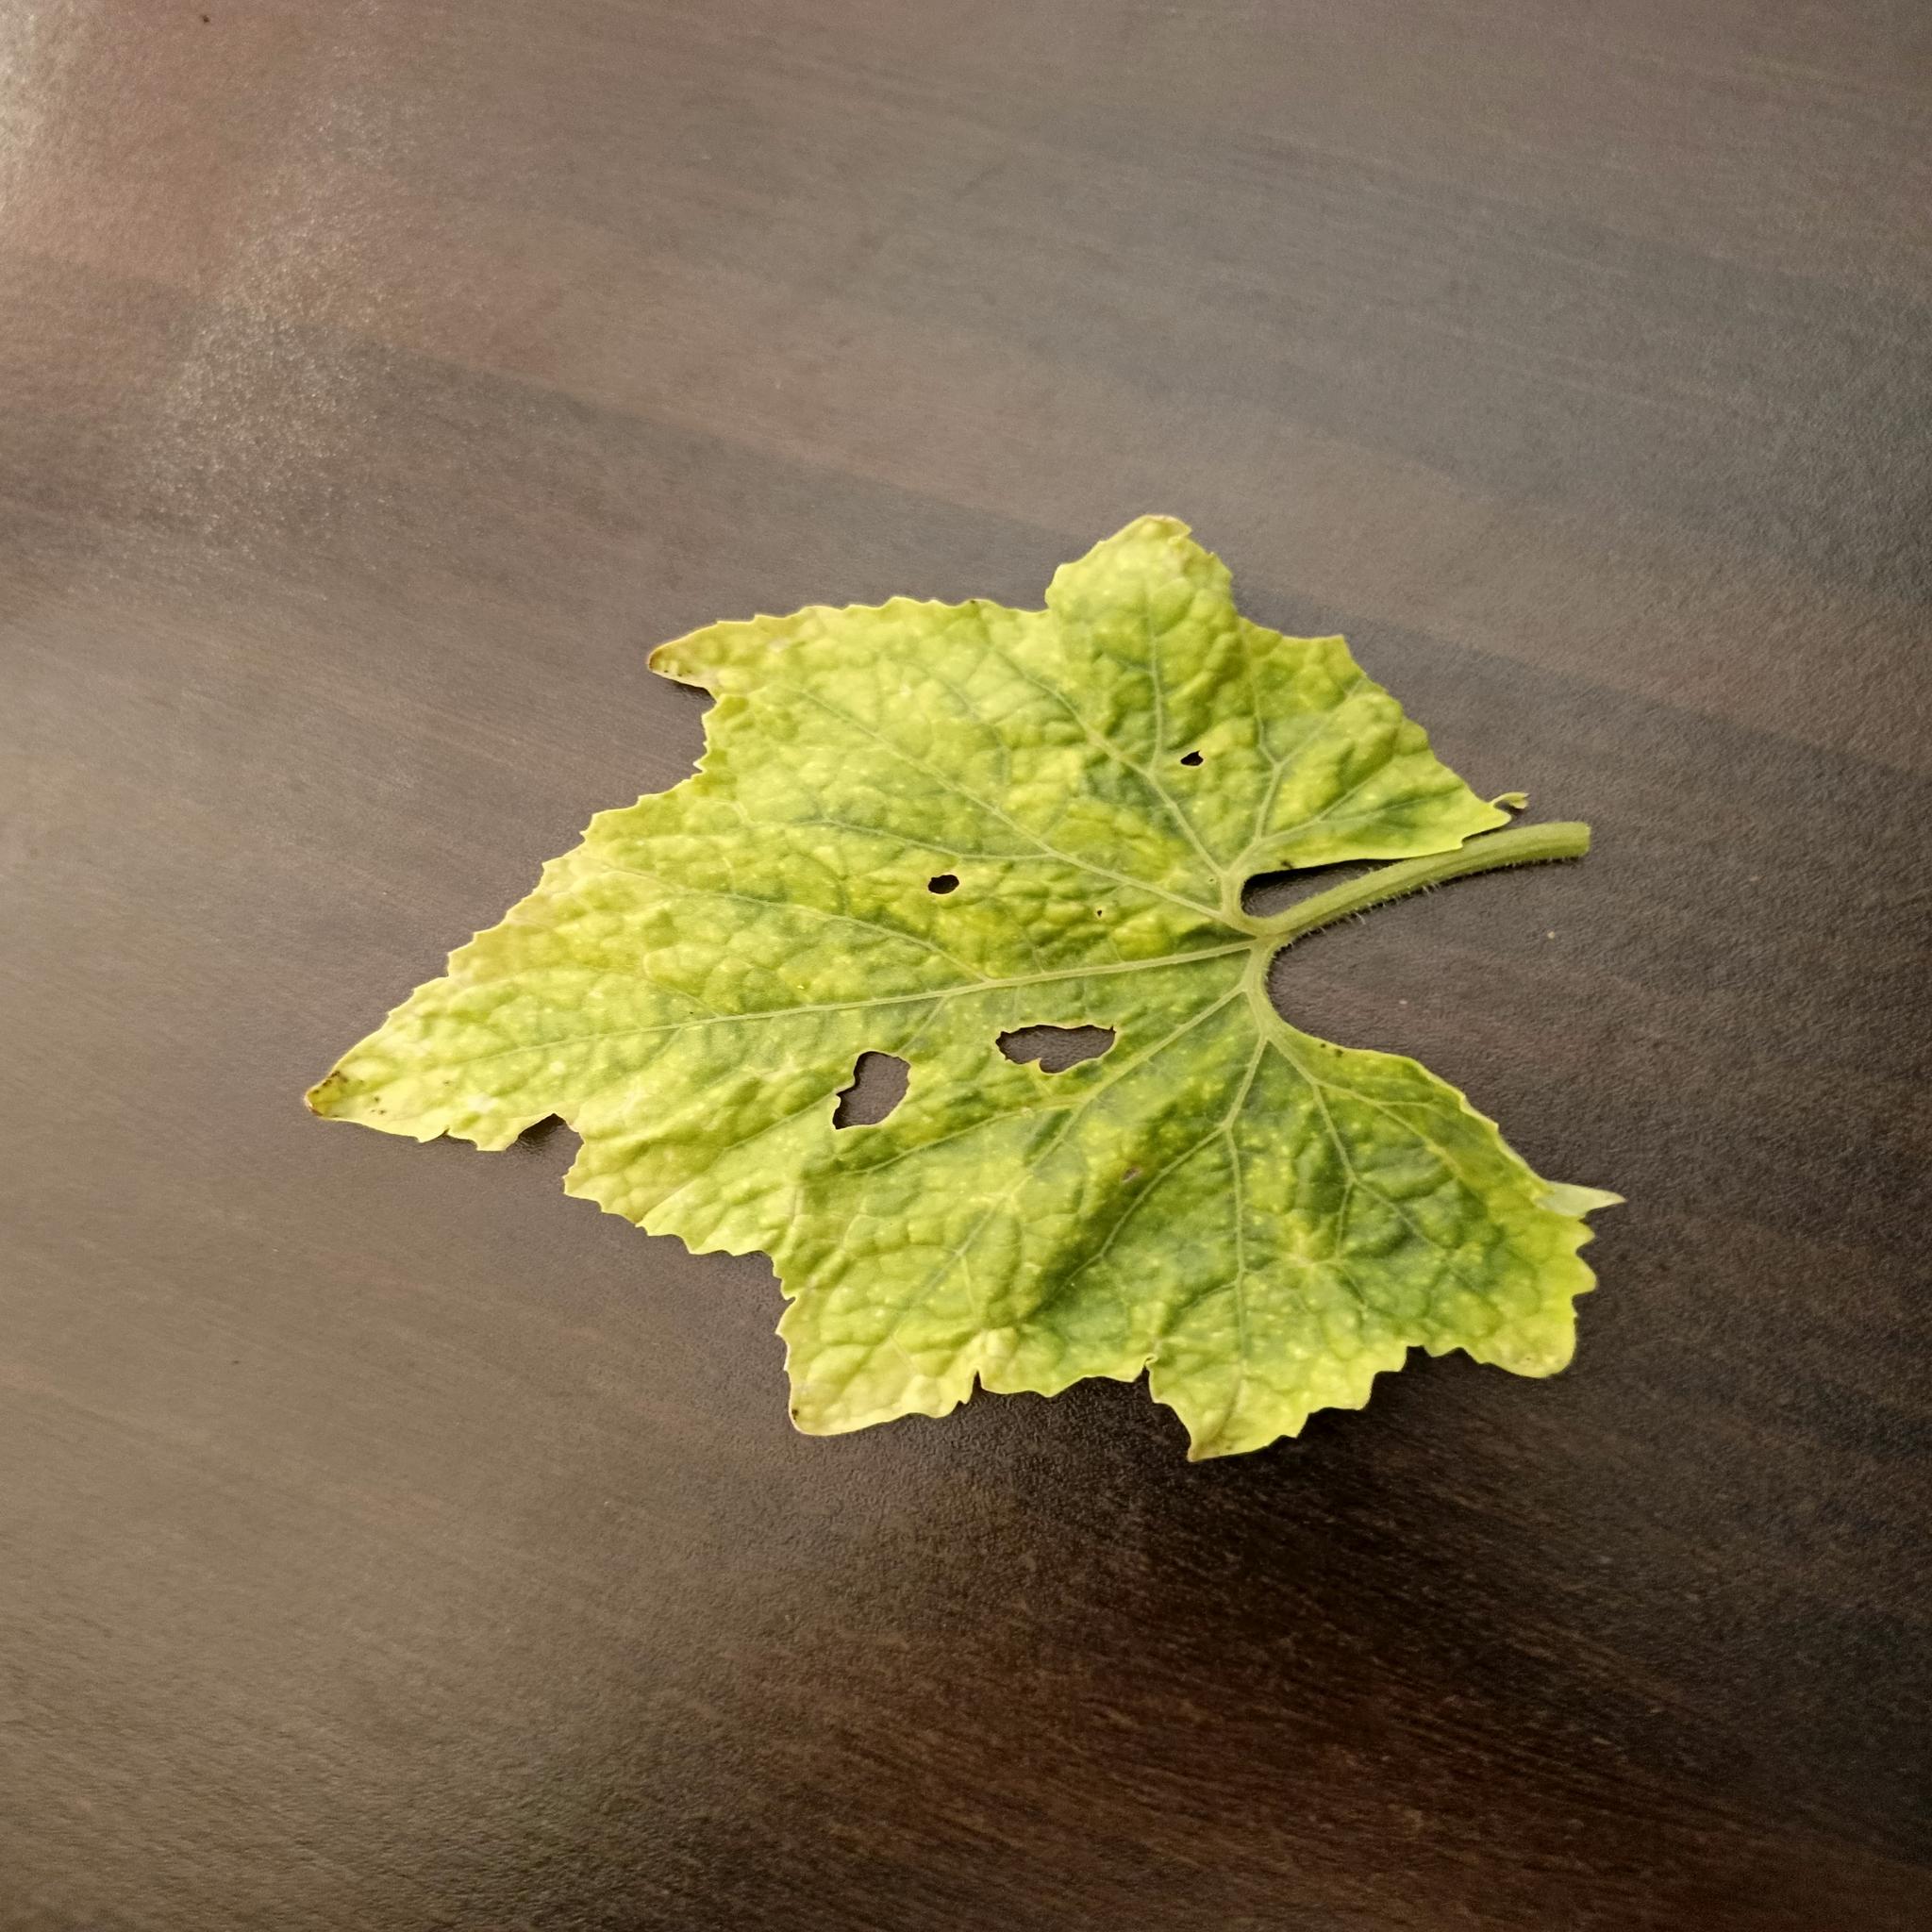
Label: Downy mildew